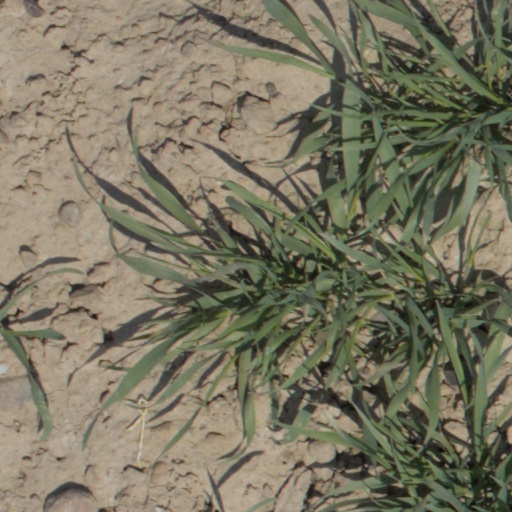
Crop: wheat